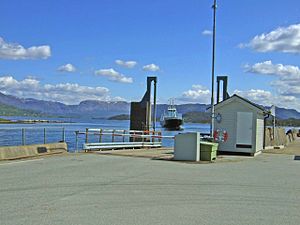
Vilnesfjorden
Færgen på vej ind til kajen på Fure